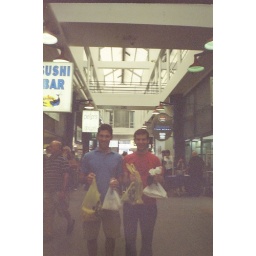
The second largest fish market in the world. I cooked up some New Zealand red snapper.